John Treloar (athlete)

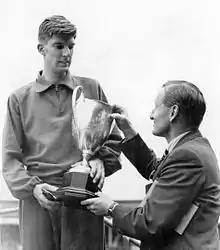
Treloar receives a prize from Lord Burghley in 1948

John Francis Treloar (19 January 192823 July 2012) was a track and field athlete, who is considered to have been one of Australia's greatest male sprinters. He was ranked as one of the world's fastest men between 1947 and 1952. A triple gold medallist at the 1950 British Empire Games, Treloar made the 100 m final at the 1952 Summer Olympics finishing sixth – just 0.1 s behind the winner – in the closest finish in Olympic history.